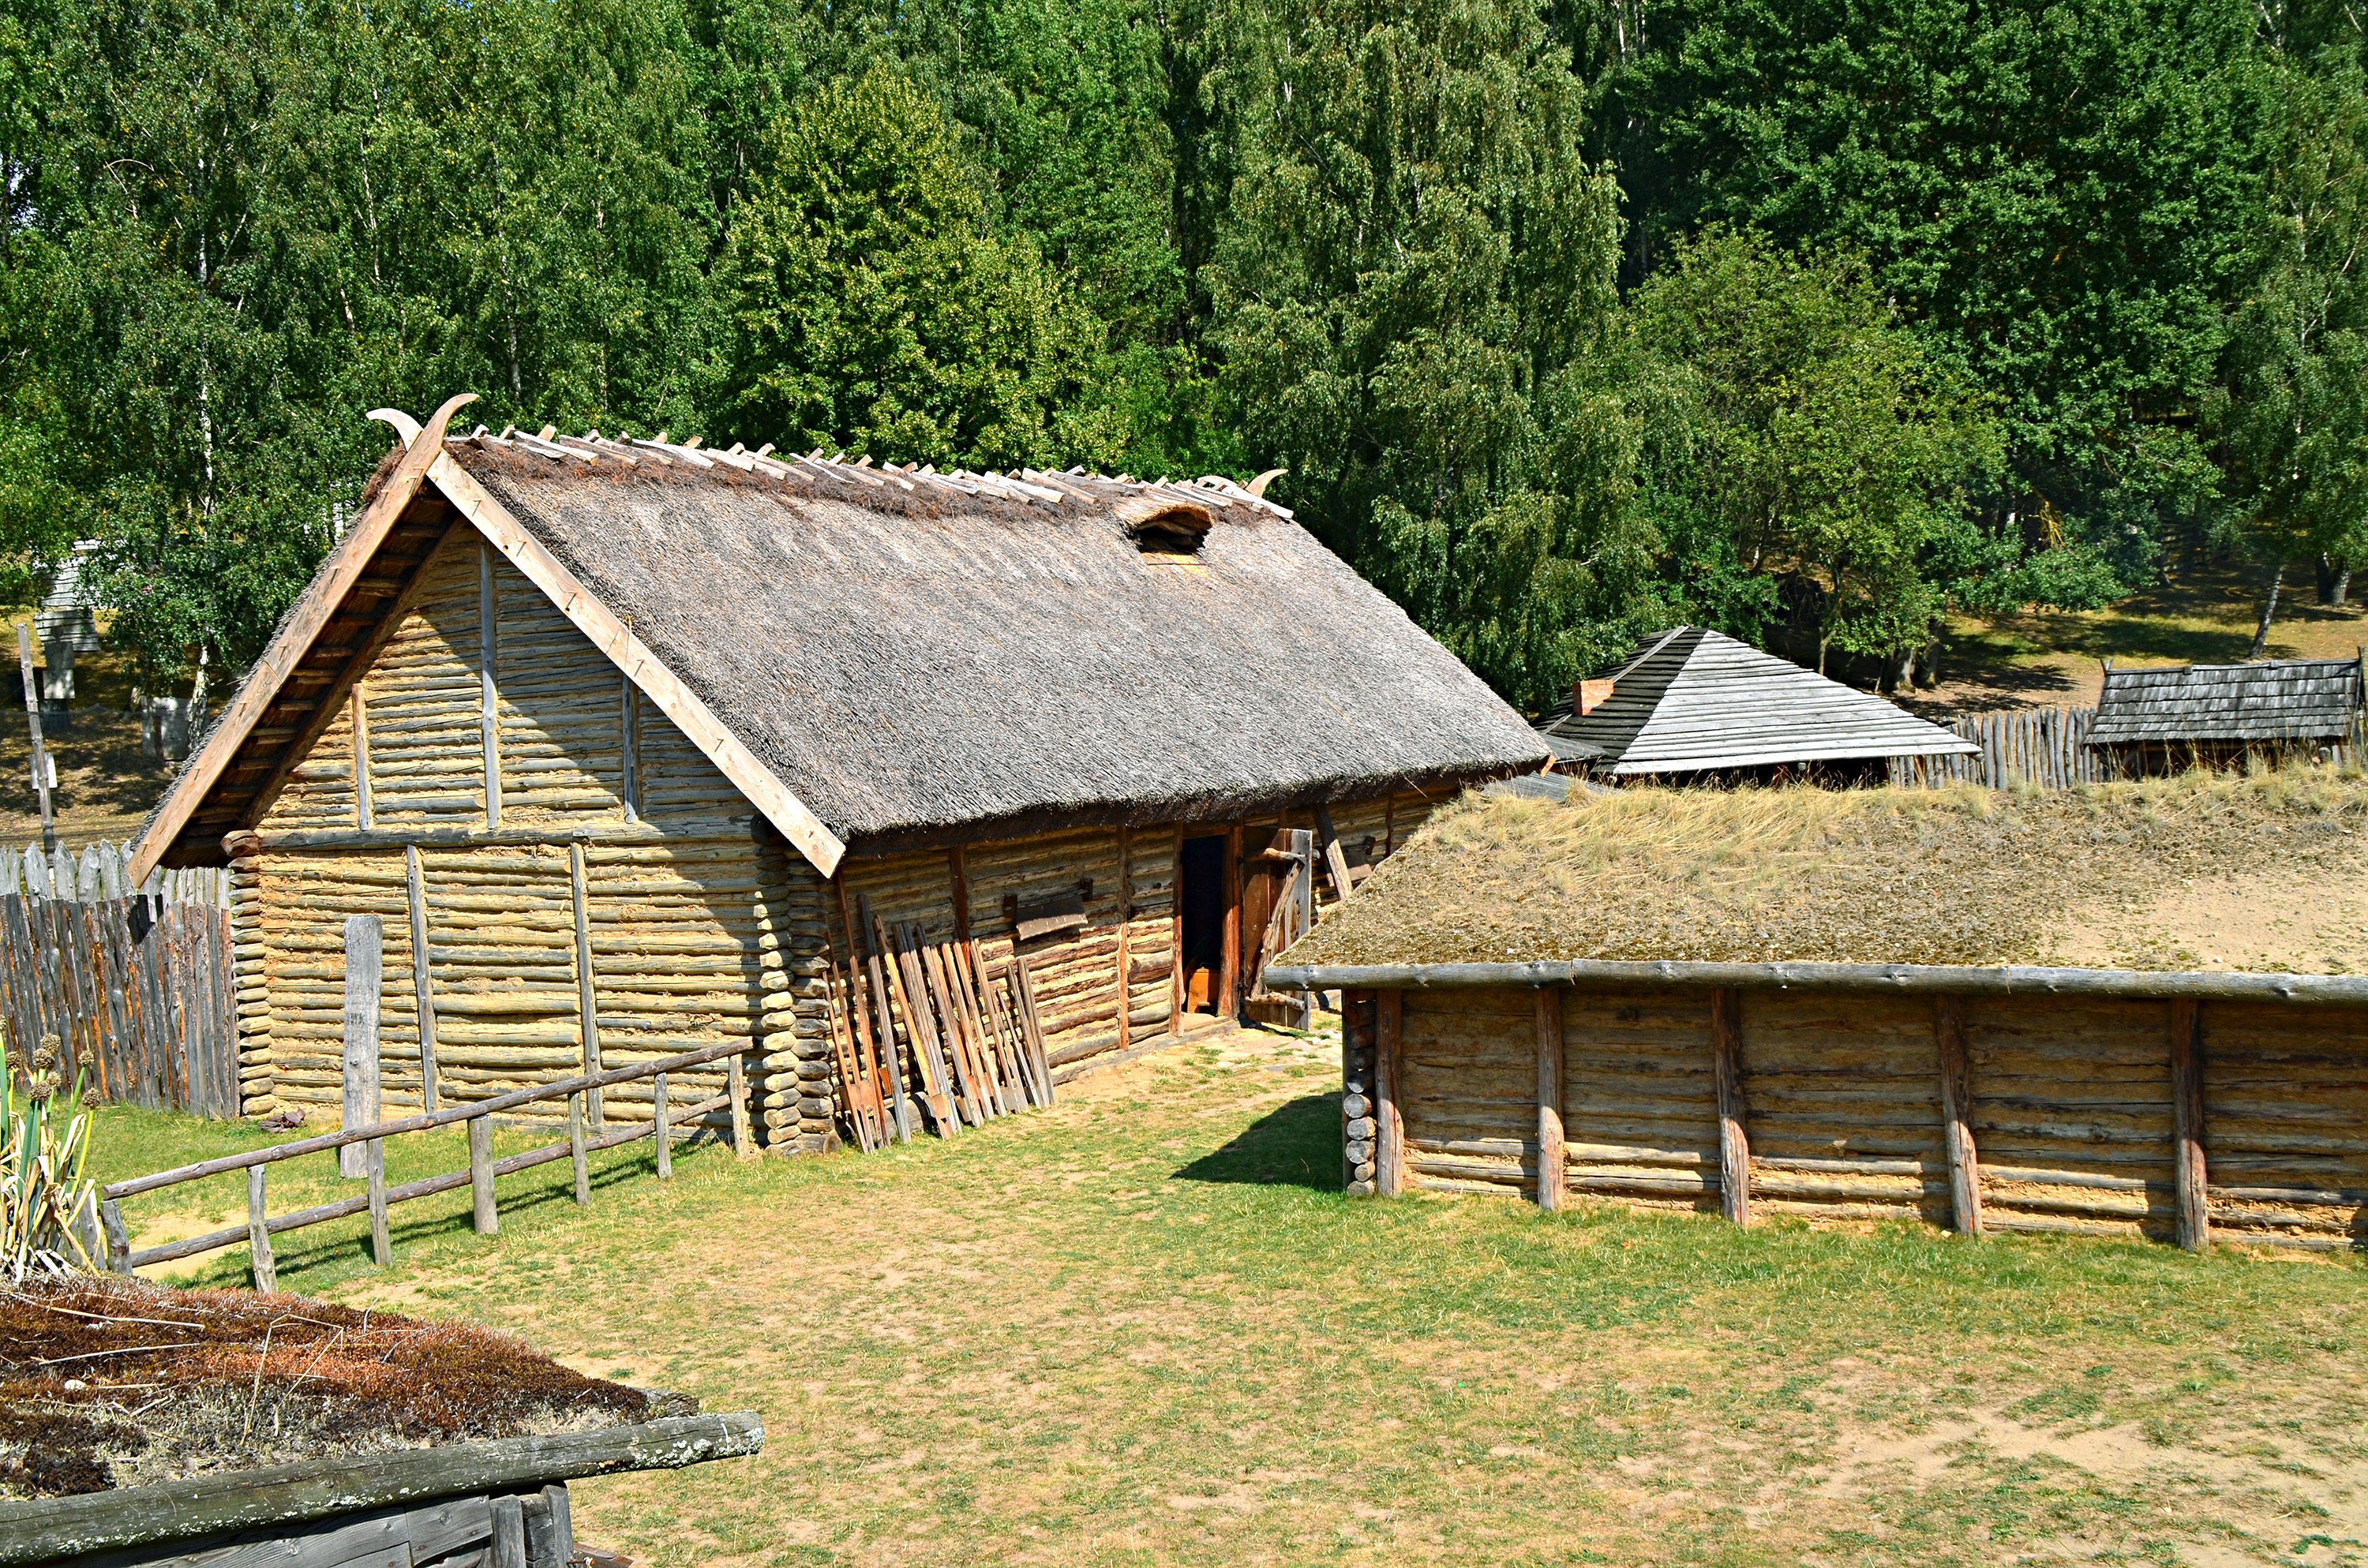
farm, house, roof, building, barn, home, shed, hut, village, shack, cottage, backyard, agriculture, farmhouse, prison, log cabin, thatching, rural area, medieval castle, early middle ages, medieval settlement, outdoor structure, cage prisoner